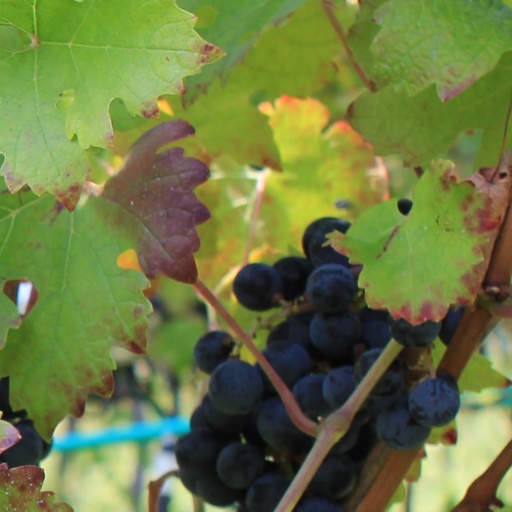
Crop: grape